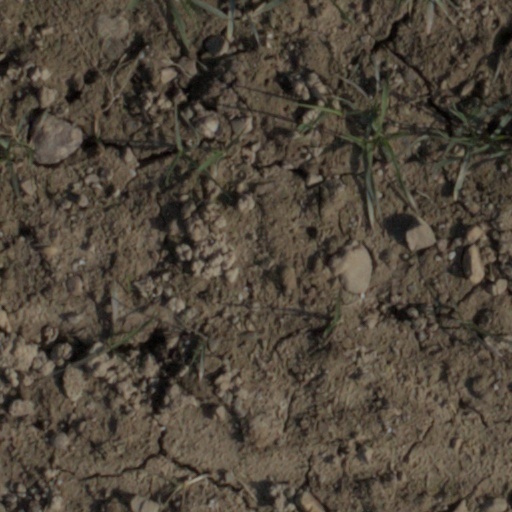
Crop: wheat